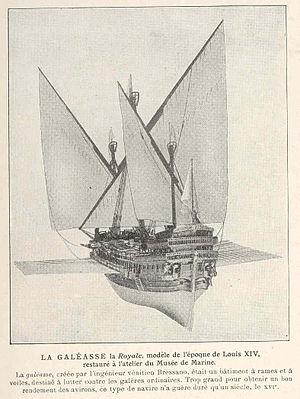
Galeasse la Royale, modele de l'epoque de Louis XIV, restaure a l'atelier du Musee de Marine
Une voile est un assemblage de pièces de tissu, dont la taille peut varier de quelques mètres carrés à plusieurs centaines de mètres carrés, qui, grâce à l'action du vent, sert à faire avancer un véhicule. Les voiles sont utilisées sur des voiliers, planches à voile, mais aussi sur des véhicules terrestres.
Cette page liste des types de bateaux avec un classement par ordre alphabétique. Dans la mesure du possible, les éléments sont illustrés avec une image représentative. Par ailleurs, les bateaux n'ayant pas encore d'article sur l'encyclopédie sont décrits succinctement. Les navires individuels sont classés dans la catégorie Nom de bateau.
La galéasse ou galéace est un grand navire à trois-mâts à voiles latines et rames, dérivé des galères, mais plus grande que ces dernières.